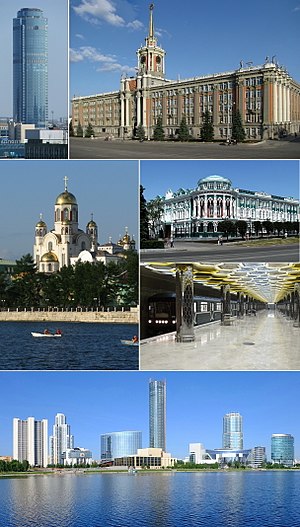
Jekaterinburg
Jekaterinburg er en by i Sverdlovsk oblast i Den Russiske Føderation og er industrielt og kulturelt centrum i Ural-regionen. Byen blev grundlagt i 1723, fik byrettigheder i 1796 og hed Sverdlovsk fra 1924 til 1991. Jekaterinburg er administrativt center i oblasten og har 1.455.904 indbyggere, hvilket gør den til Ruslands fjerdestørste. Jekaterinburgs storbyområde har 2.211.425 indbyggere.